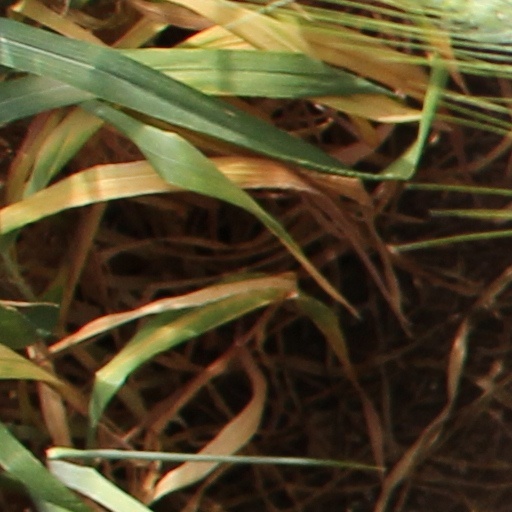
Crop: wheat